Yoo Hae-jin

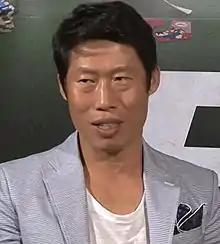
Yoo in 2014

Yoo Hae-jin (born January 4, 1970) is a South Korean actor. After graduating with a Theater degree from Seoul Institute of the Arts, he became a member of Theater troupe The Mokwha Repertoire Company. He has established himself as one of the top actors in the country, playing both supporting and lead roles.